Small modular reactor

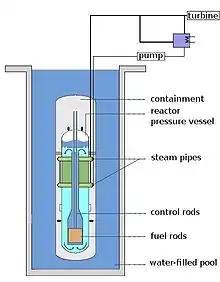
An example of proposed SMR type: Pumpless light water reactor developed by NuScale Power as mini nuclear reactor.

Conventional light-water reactors typically use water as a coolant and neutron moderator. SMRs may use water, liquid metal, gas and molten salt as coolants. Coolant type is determined based on the reactor type, reactor design, and the chosen application. Large-rated reactors primarily use light water as coolant, allowing for this cooling method to be easily applied to SMRs. Helium is often elected as a gas coolant for SMRs because it yields a high plant thermal efficiency and supplies a sufficient amount of reactor heat. Sodium, lead, and lead-bismuth eutectic (LBE) are liquid metal coolants studied for 4th generation SMRs. There was a large focus on sodium during early work on large-rated reactors which has since carried over to SMRs to be a prominent choice as a liquid metal coolant. SMRs have lower cooling water requirements, which expands the number of sites where a SMR could be built, including remote areas typically incorporating mining and desalination.